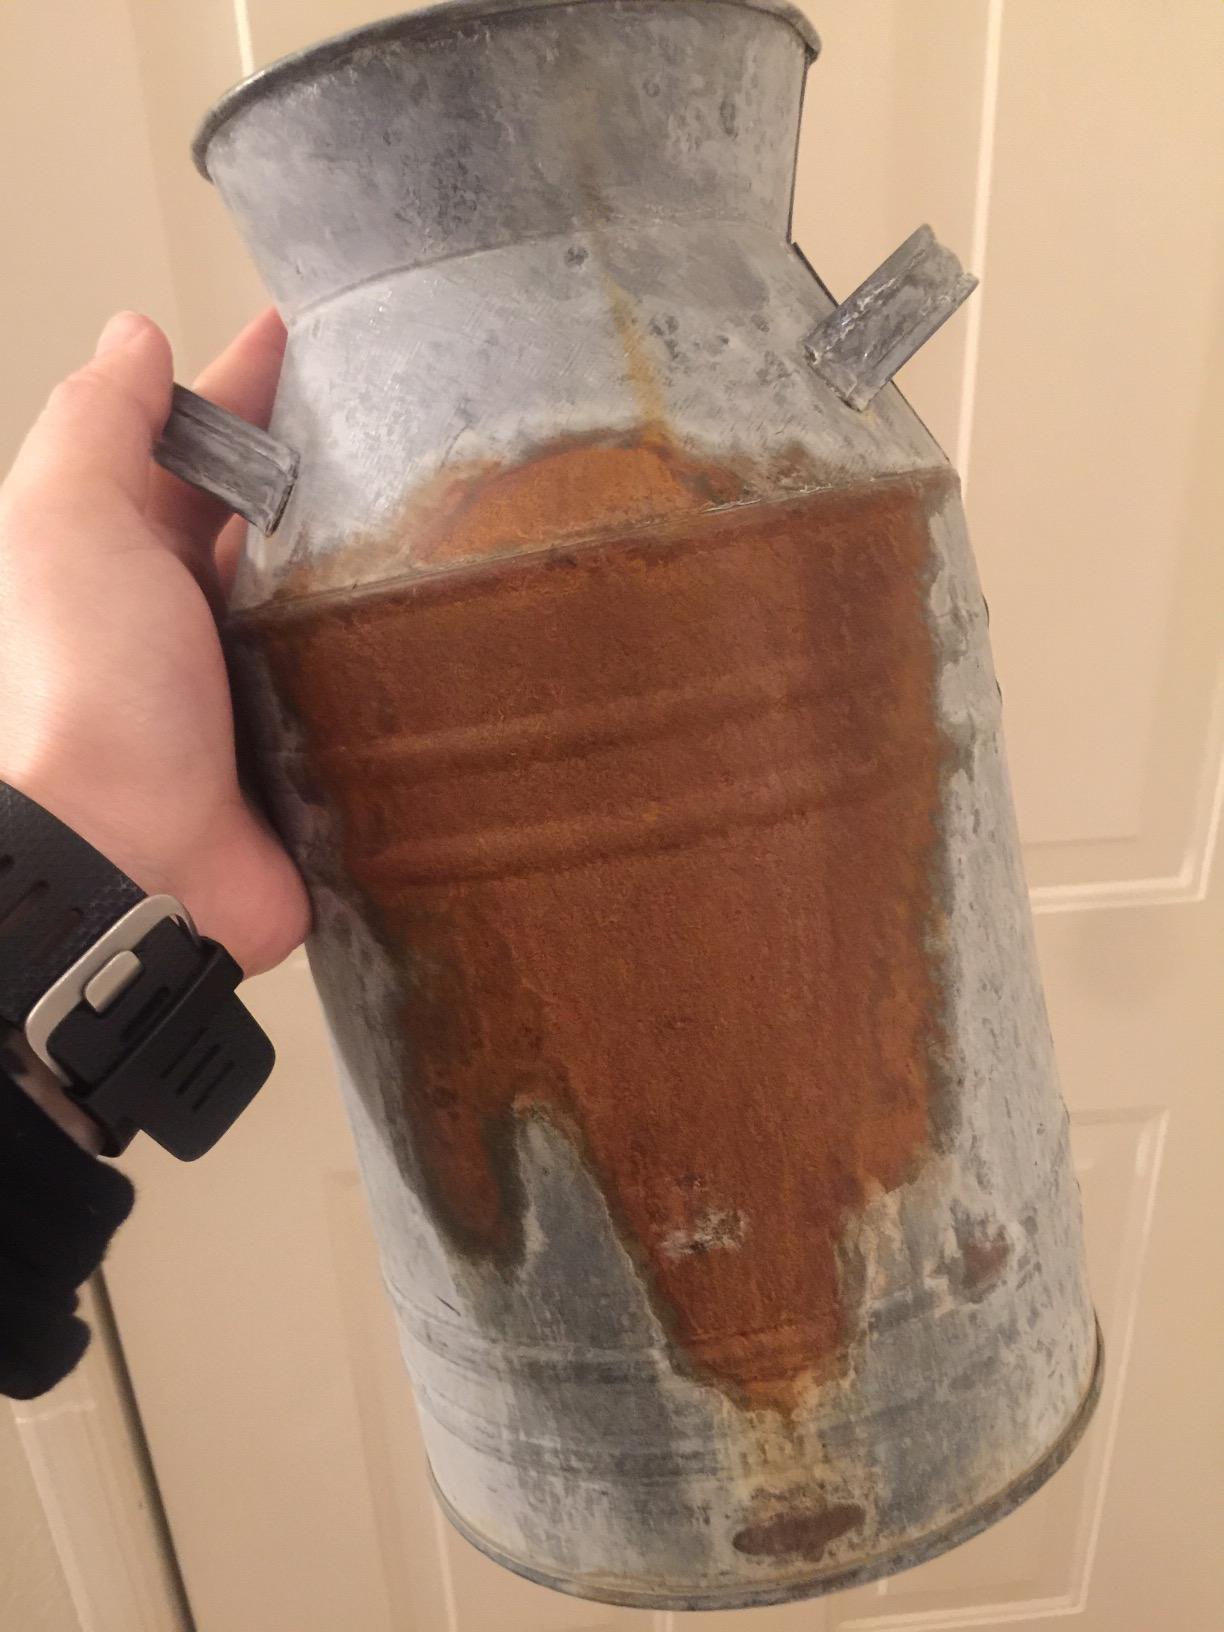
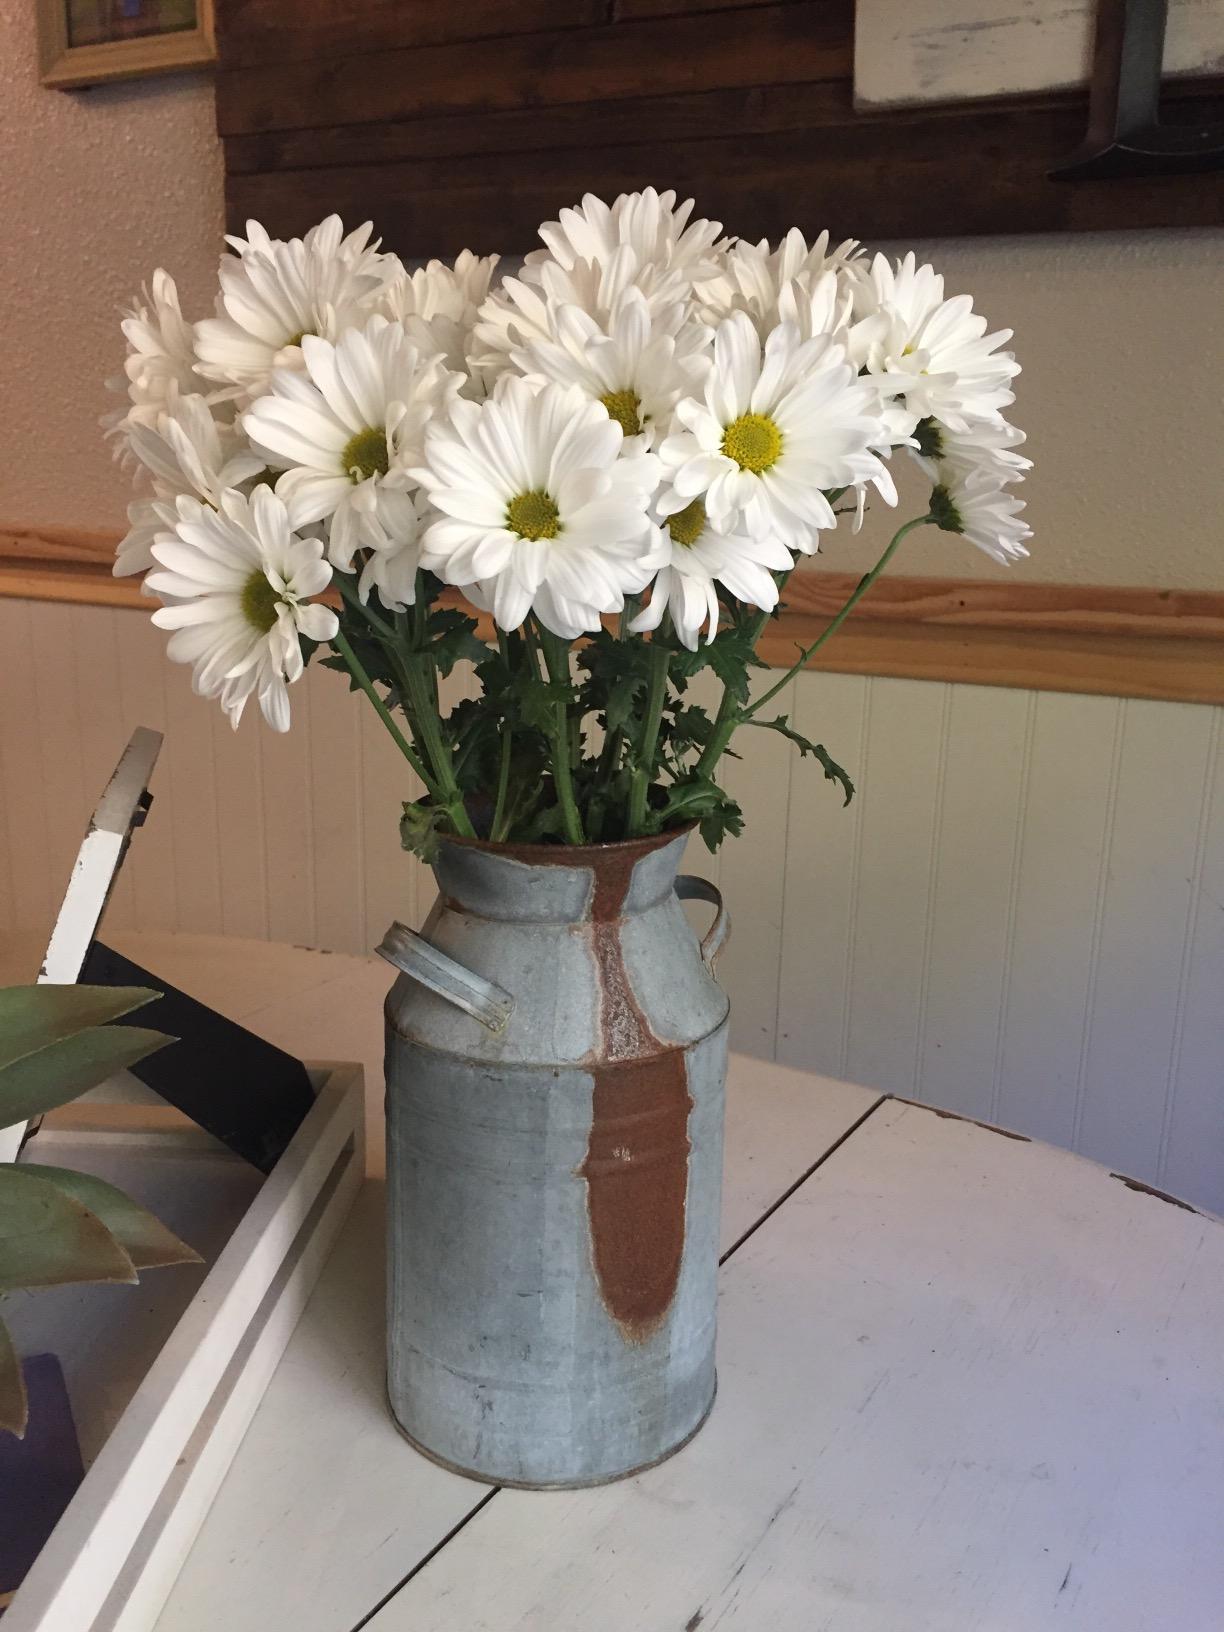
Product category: vase
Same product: yes